Art of Uruk

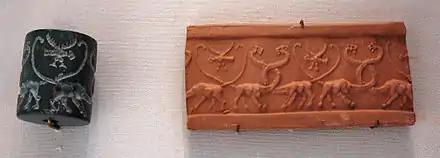
Cylinder seal and seal impression with serpopards and eagles from the Uruk period (4100-3000 BCE)

Uruk is also the find place of two of the oldest examples of narrative art, the Uruk Trough and the Warka Vase. Though it could not have functioned as a basin, the limestone Uruk Trough could have functioned as a cult image in the temple of Inanna and shows flocks of sheep carved in relief approaching a reed hut with lambs coming out of the structure. According to the British Museum where this object is held, the scene with sheep could represent the fertility of the flock while it is under Inanna's protection, although the "animals emerging from a hut" motif could also be associated with agricultural practice where shepherds would separate ewes and lambs during the day to help conserve the ewe's milk.